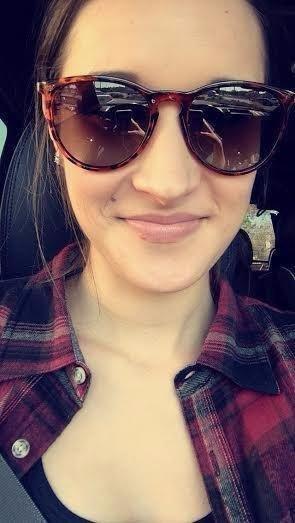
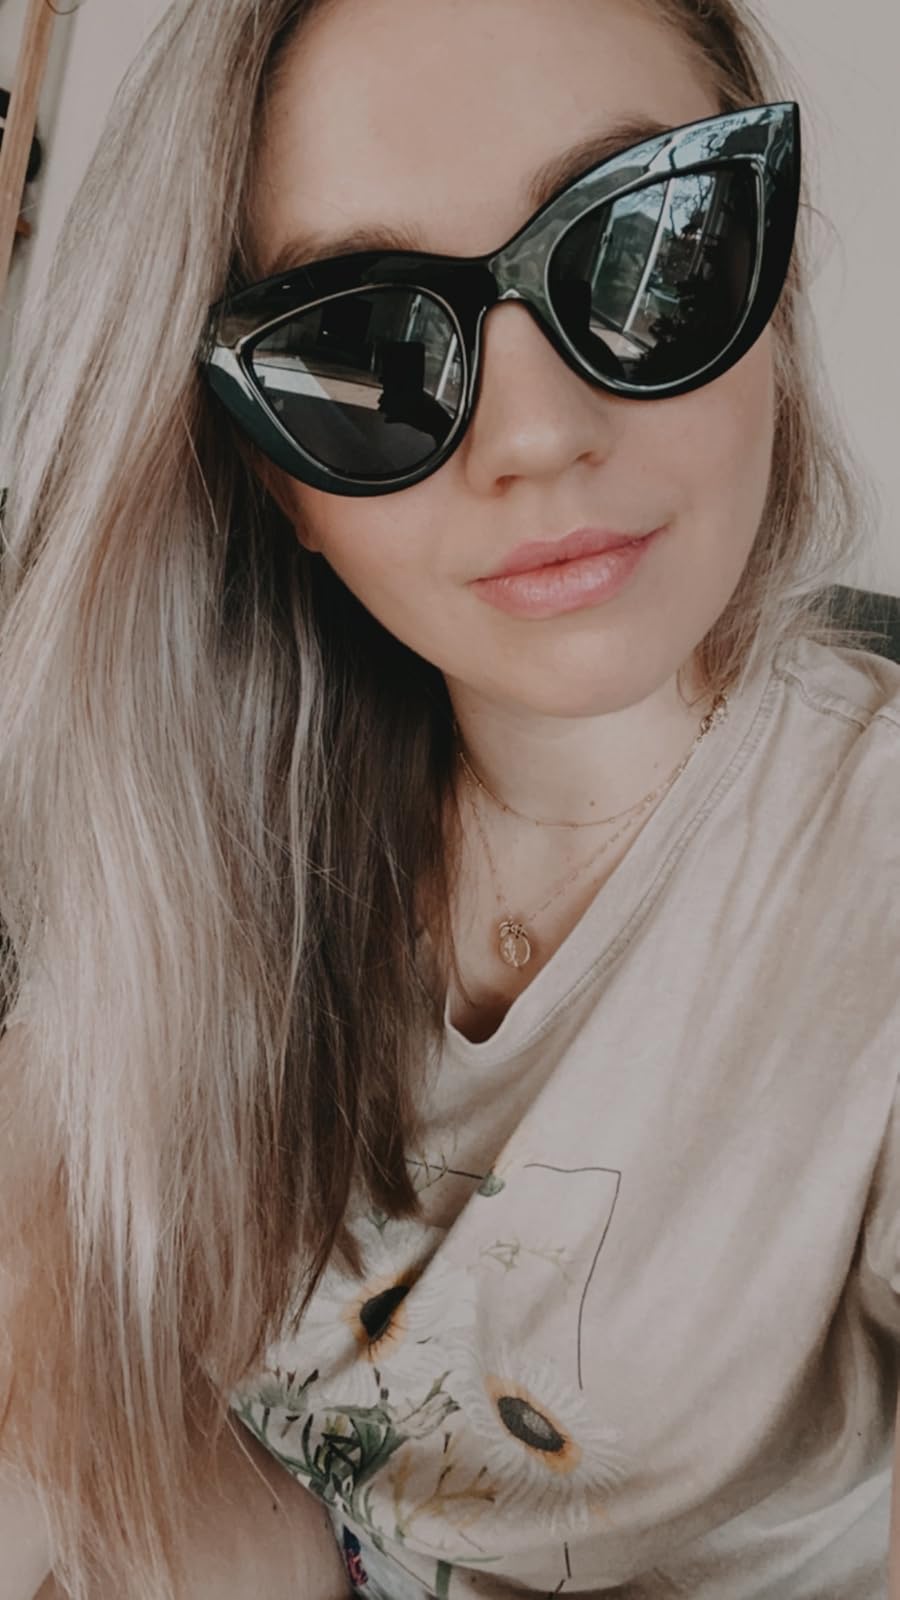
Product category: accessories_sunglasses
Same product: no